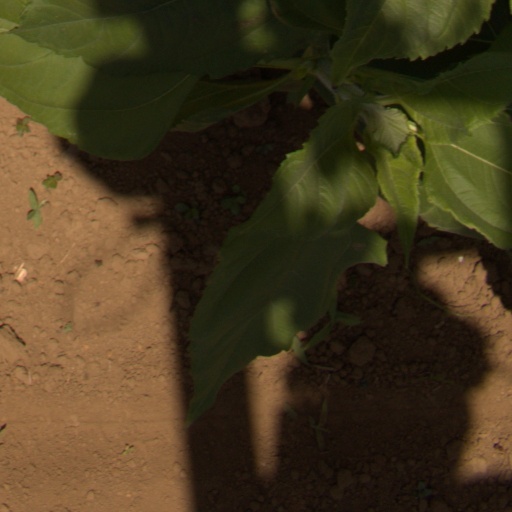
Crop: Jerusalem artichoke